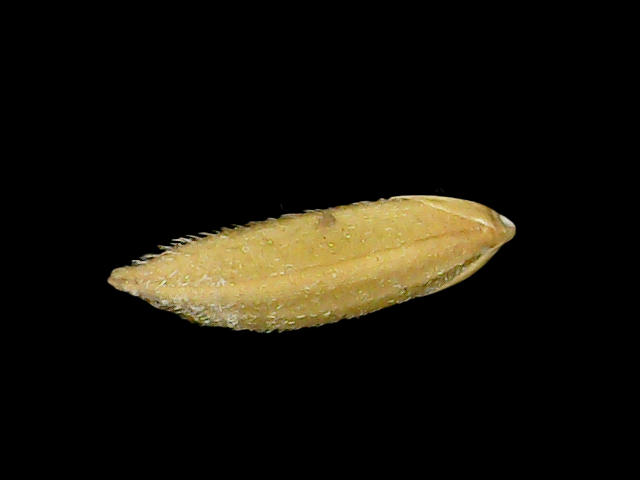
Rice variety: Binadhan17